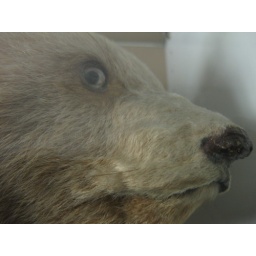
Badly stuffed bear cub in Finnish Museum of Natural History